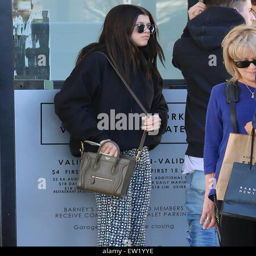
person out on a shopping spree with her boyfriend